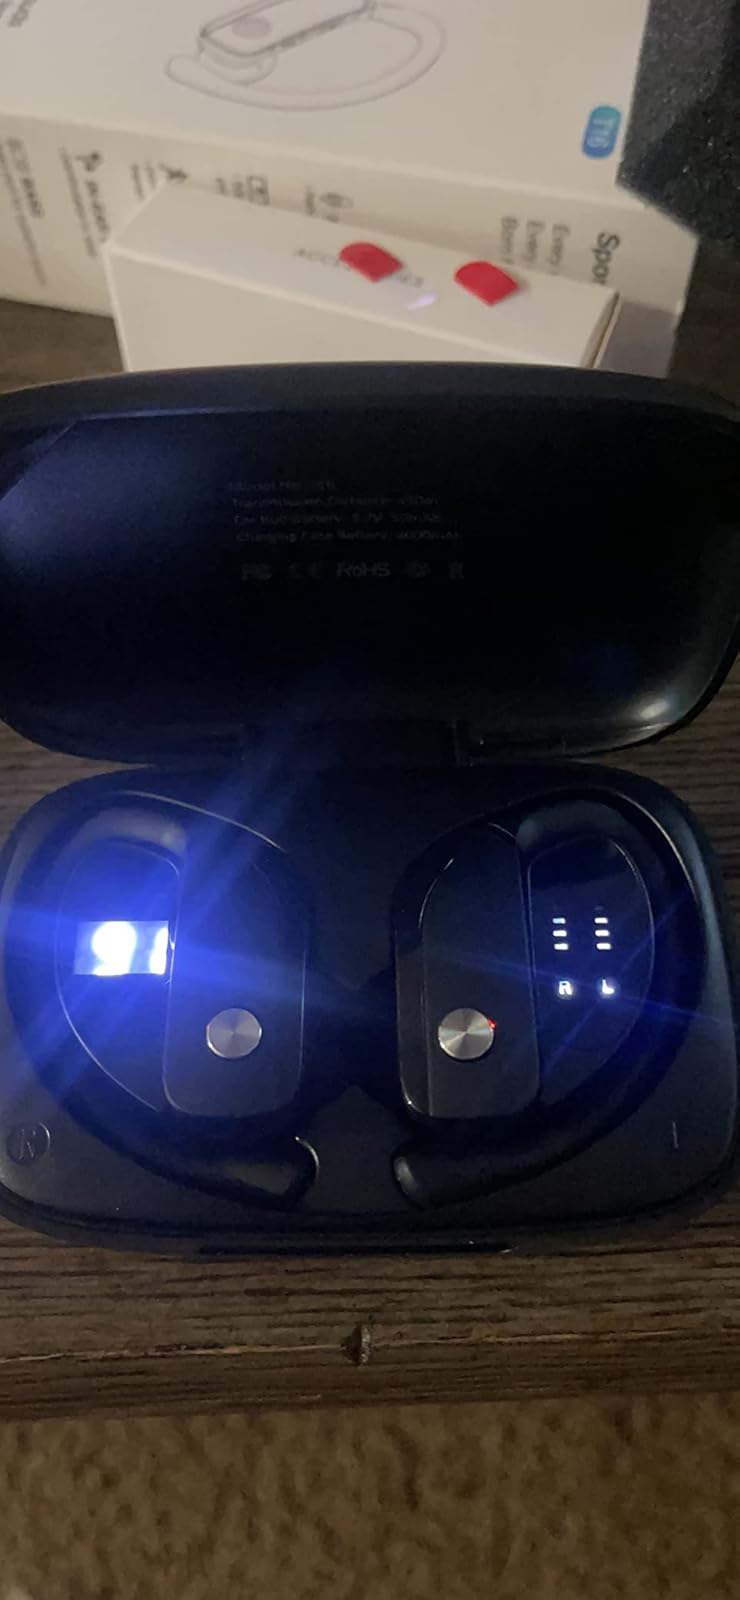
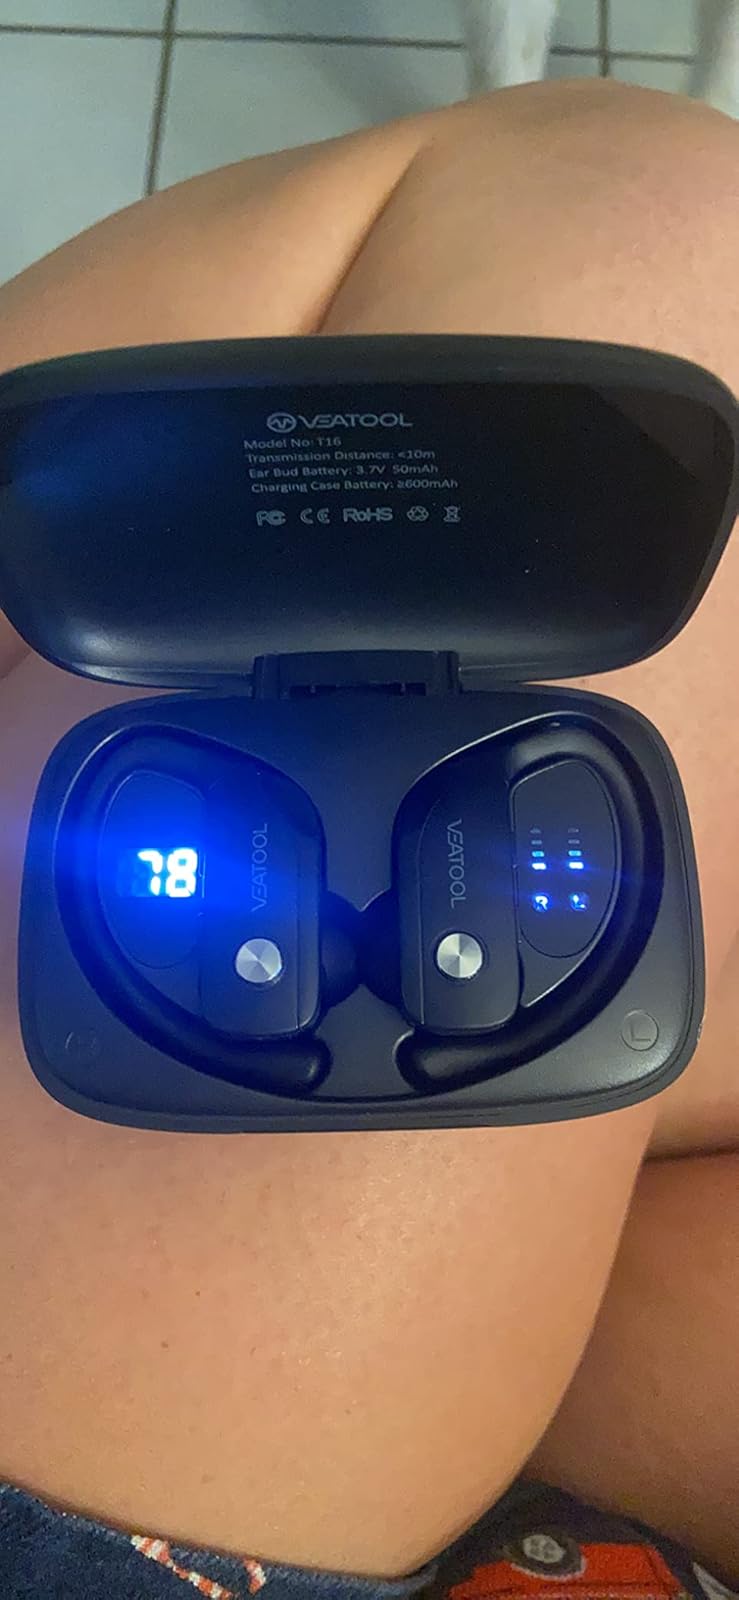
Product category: earbuds
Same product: yes